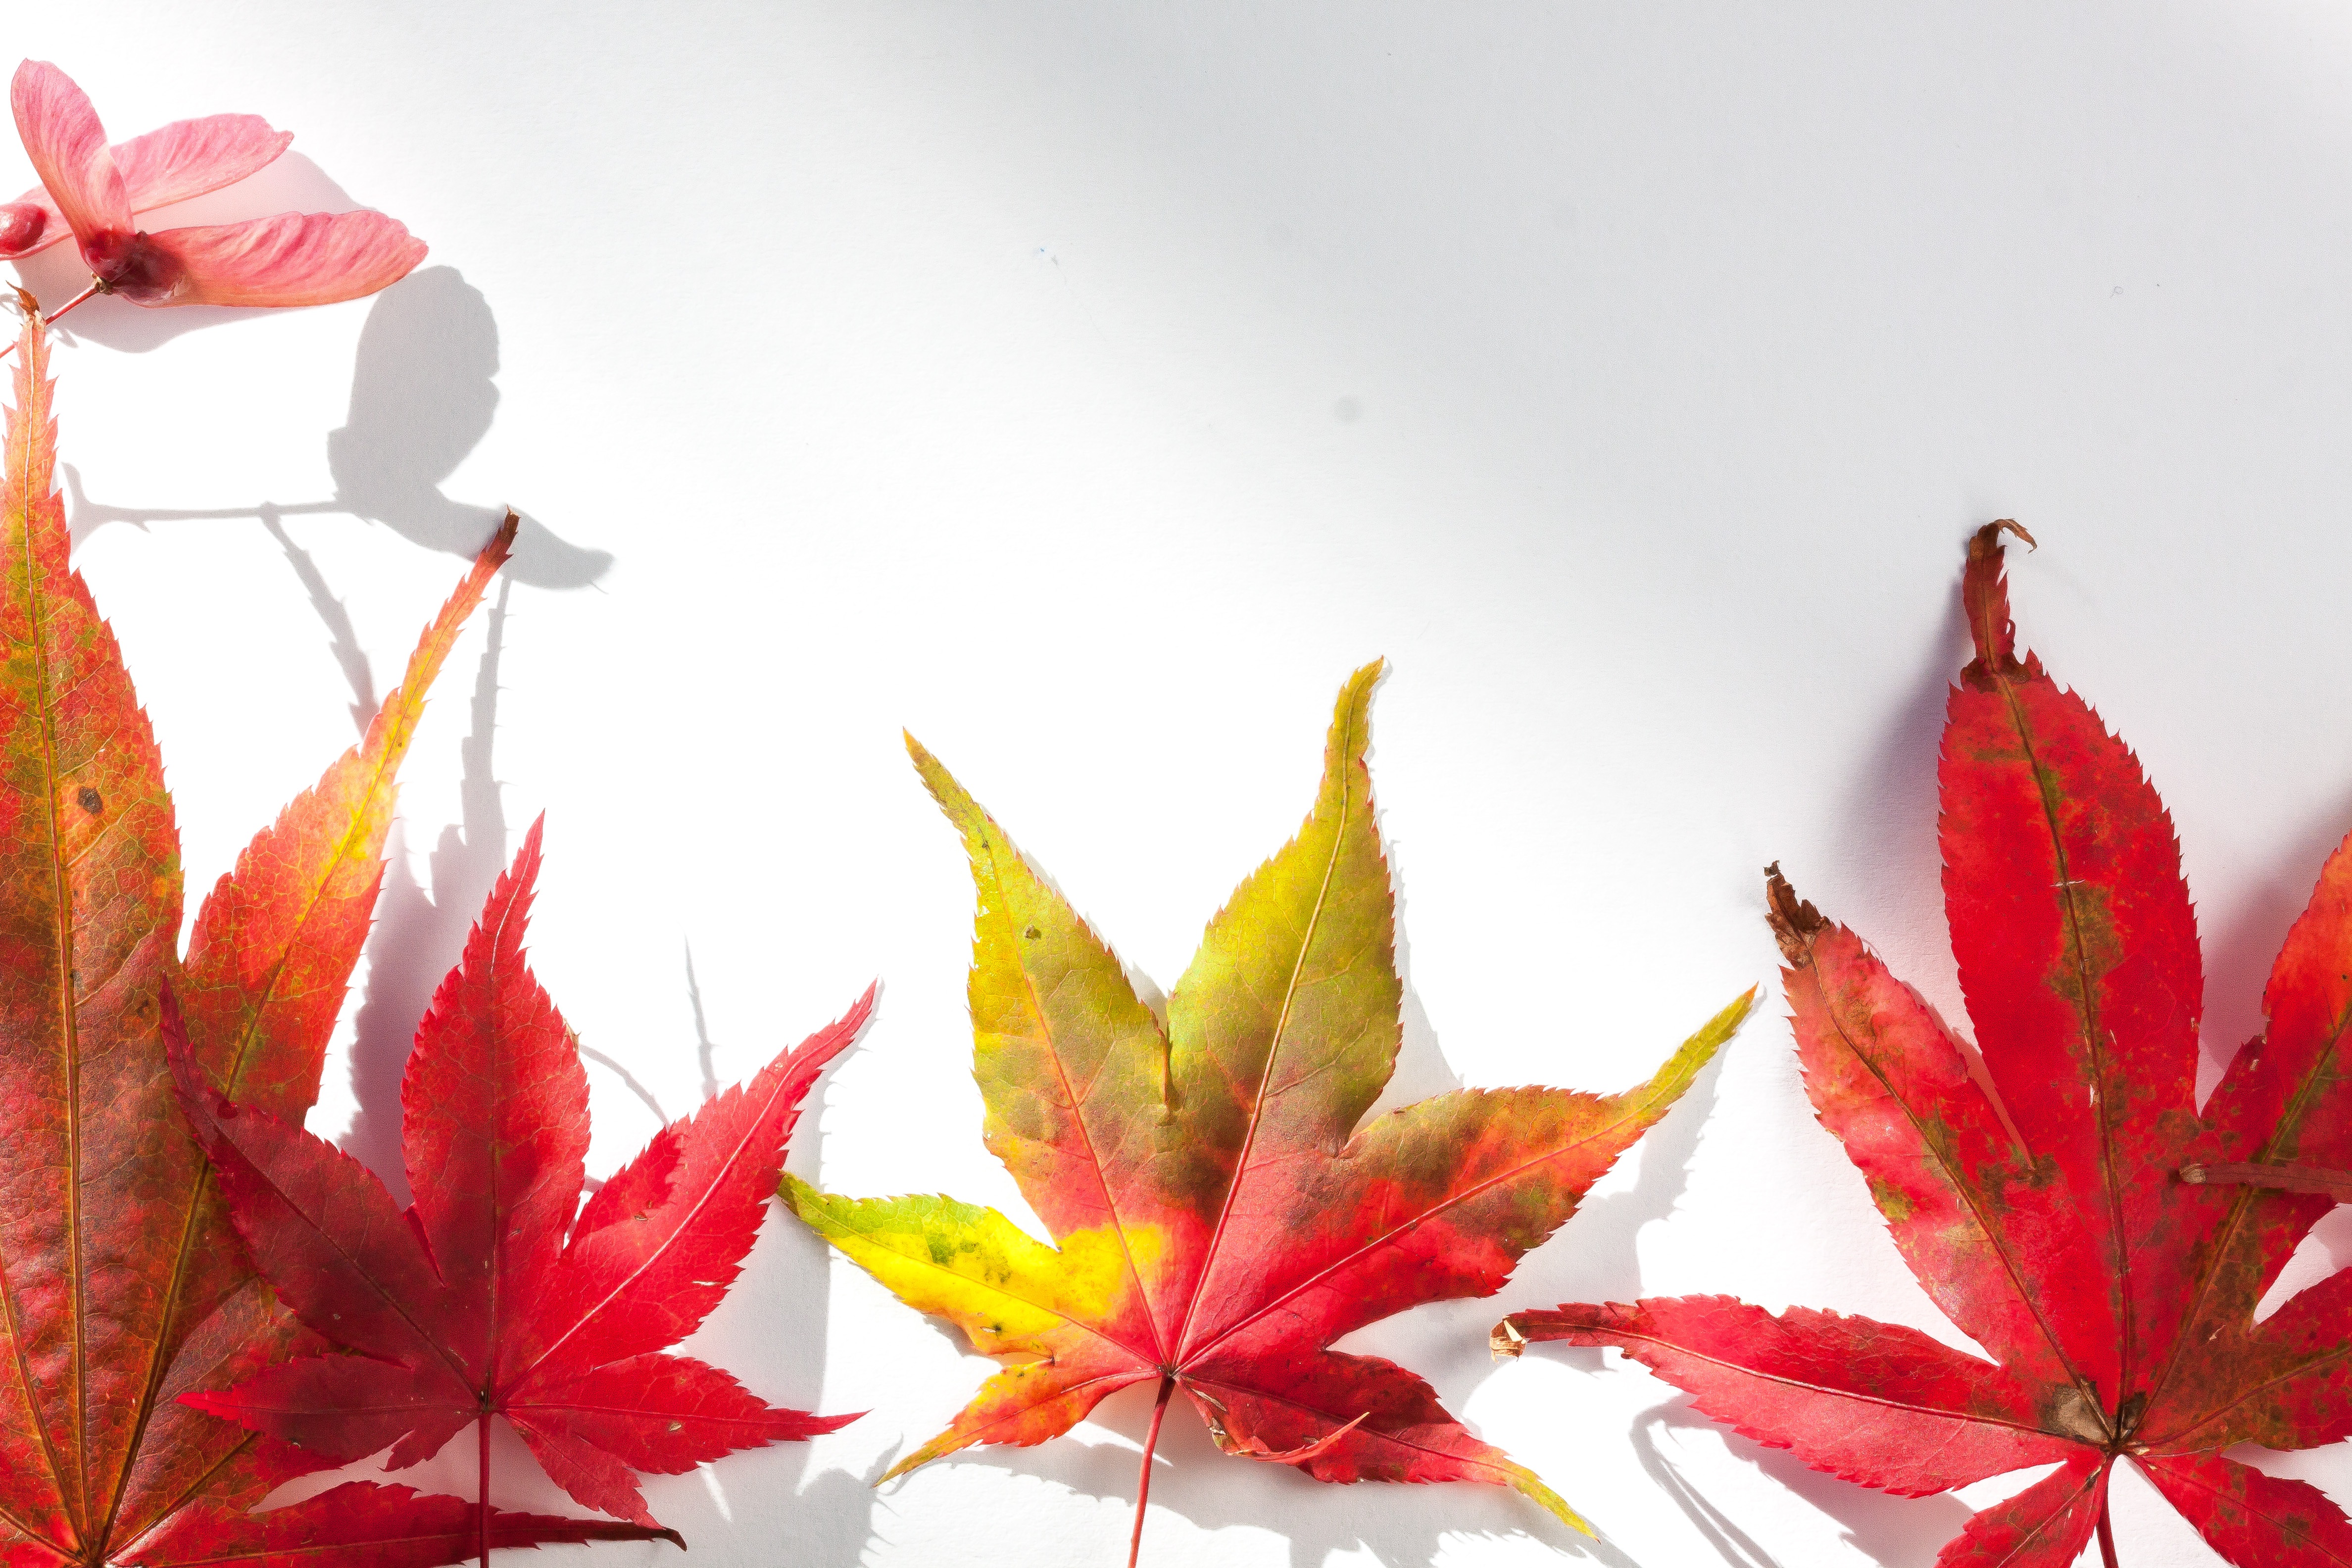
tree, branch, plant, leaf, flower, petal, orange, green, red, color, autumn, colorful, yellow, flora, season, maple, maple tree, maple leaf, leaves, background, japanese maple, maple leaves, autumn colours, dye, flowering plant, anthocyanin, land plant, hebrst